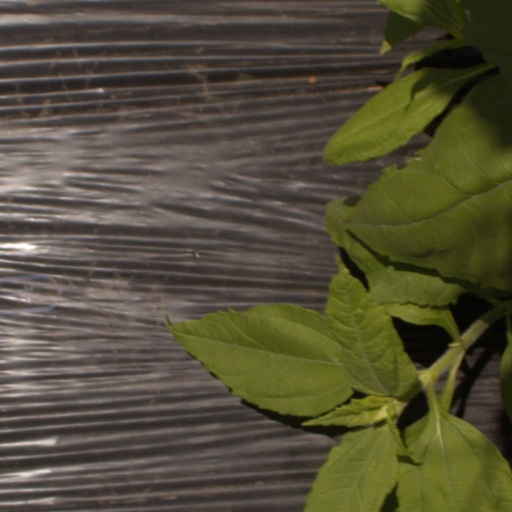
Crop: Jerusalem artichoke